Derryloughan, County Tyrone

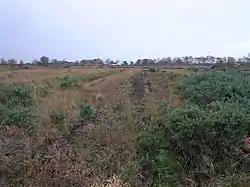
Derryloughan townland in 2006

Derryloughan is a townland in County Tyrone, Northern Ireland. It lies on the southwest corner of Lough Neagh, 4 miles from Coalisland. It is situated in the historic barony of Dungannon Middle and the civil parish of Clonoe and covers an area of 1751 acres.